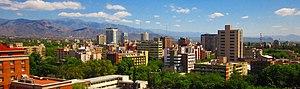
La province de Mendoza est une province de l'Argentine située à l'ouest du pays. Elle est limitrophe de la province de San Juan au nord, de San Luis à l'est, de La Pampa et Neuquén au sud et du Chili à l'ouest. Elle est typiquement une province andine. Avec les provinces de San Juan et de San Luis, la province de Mendoza fait partie de la région de Cuyo.